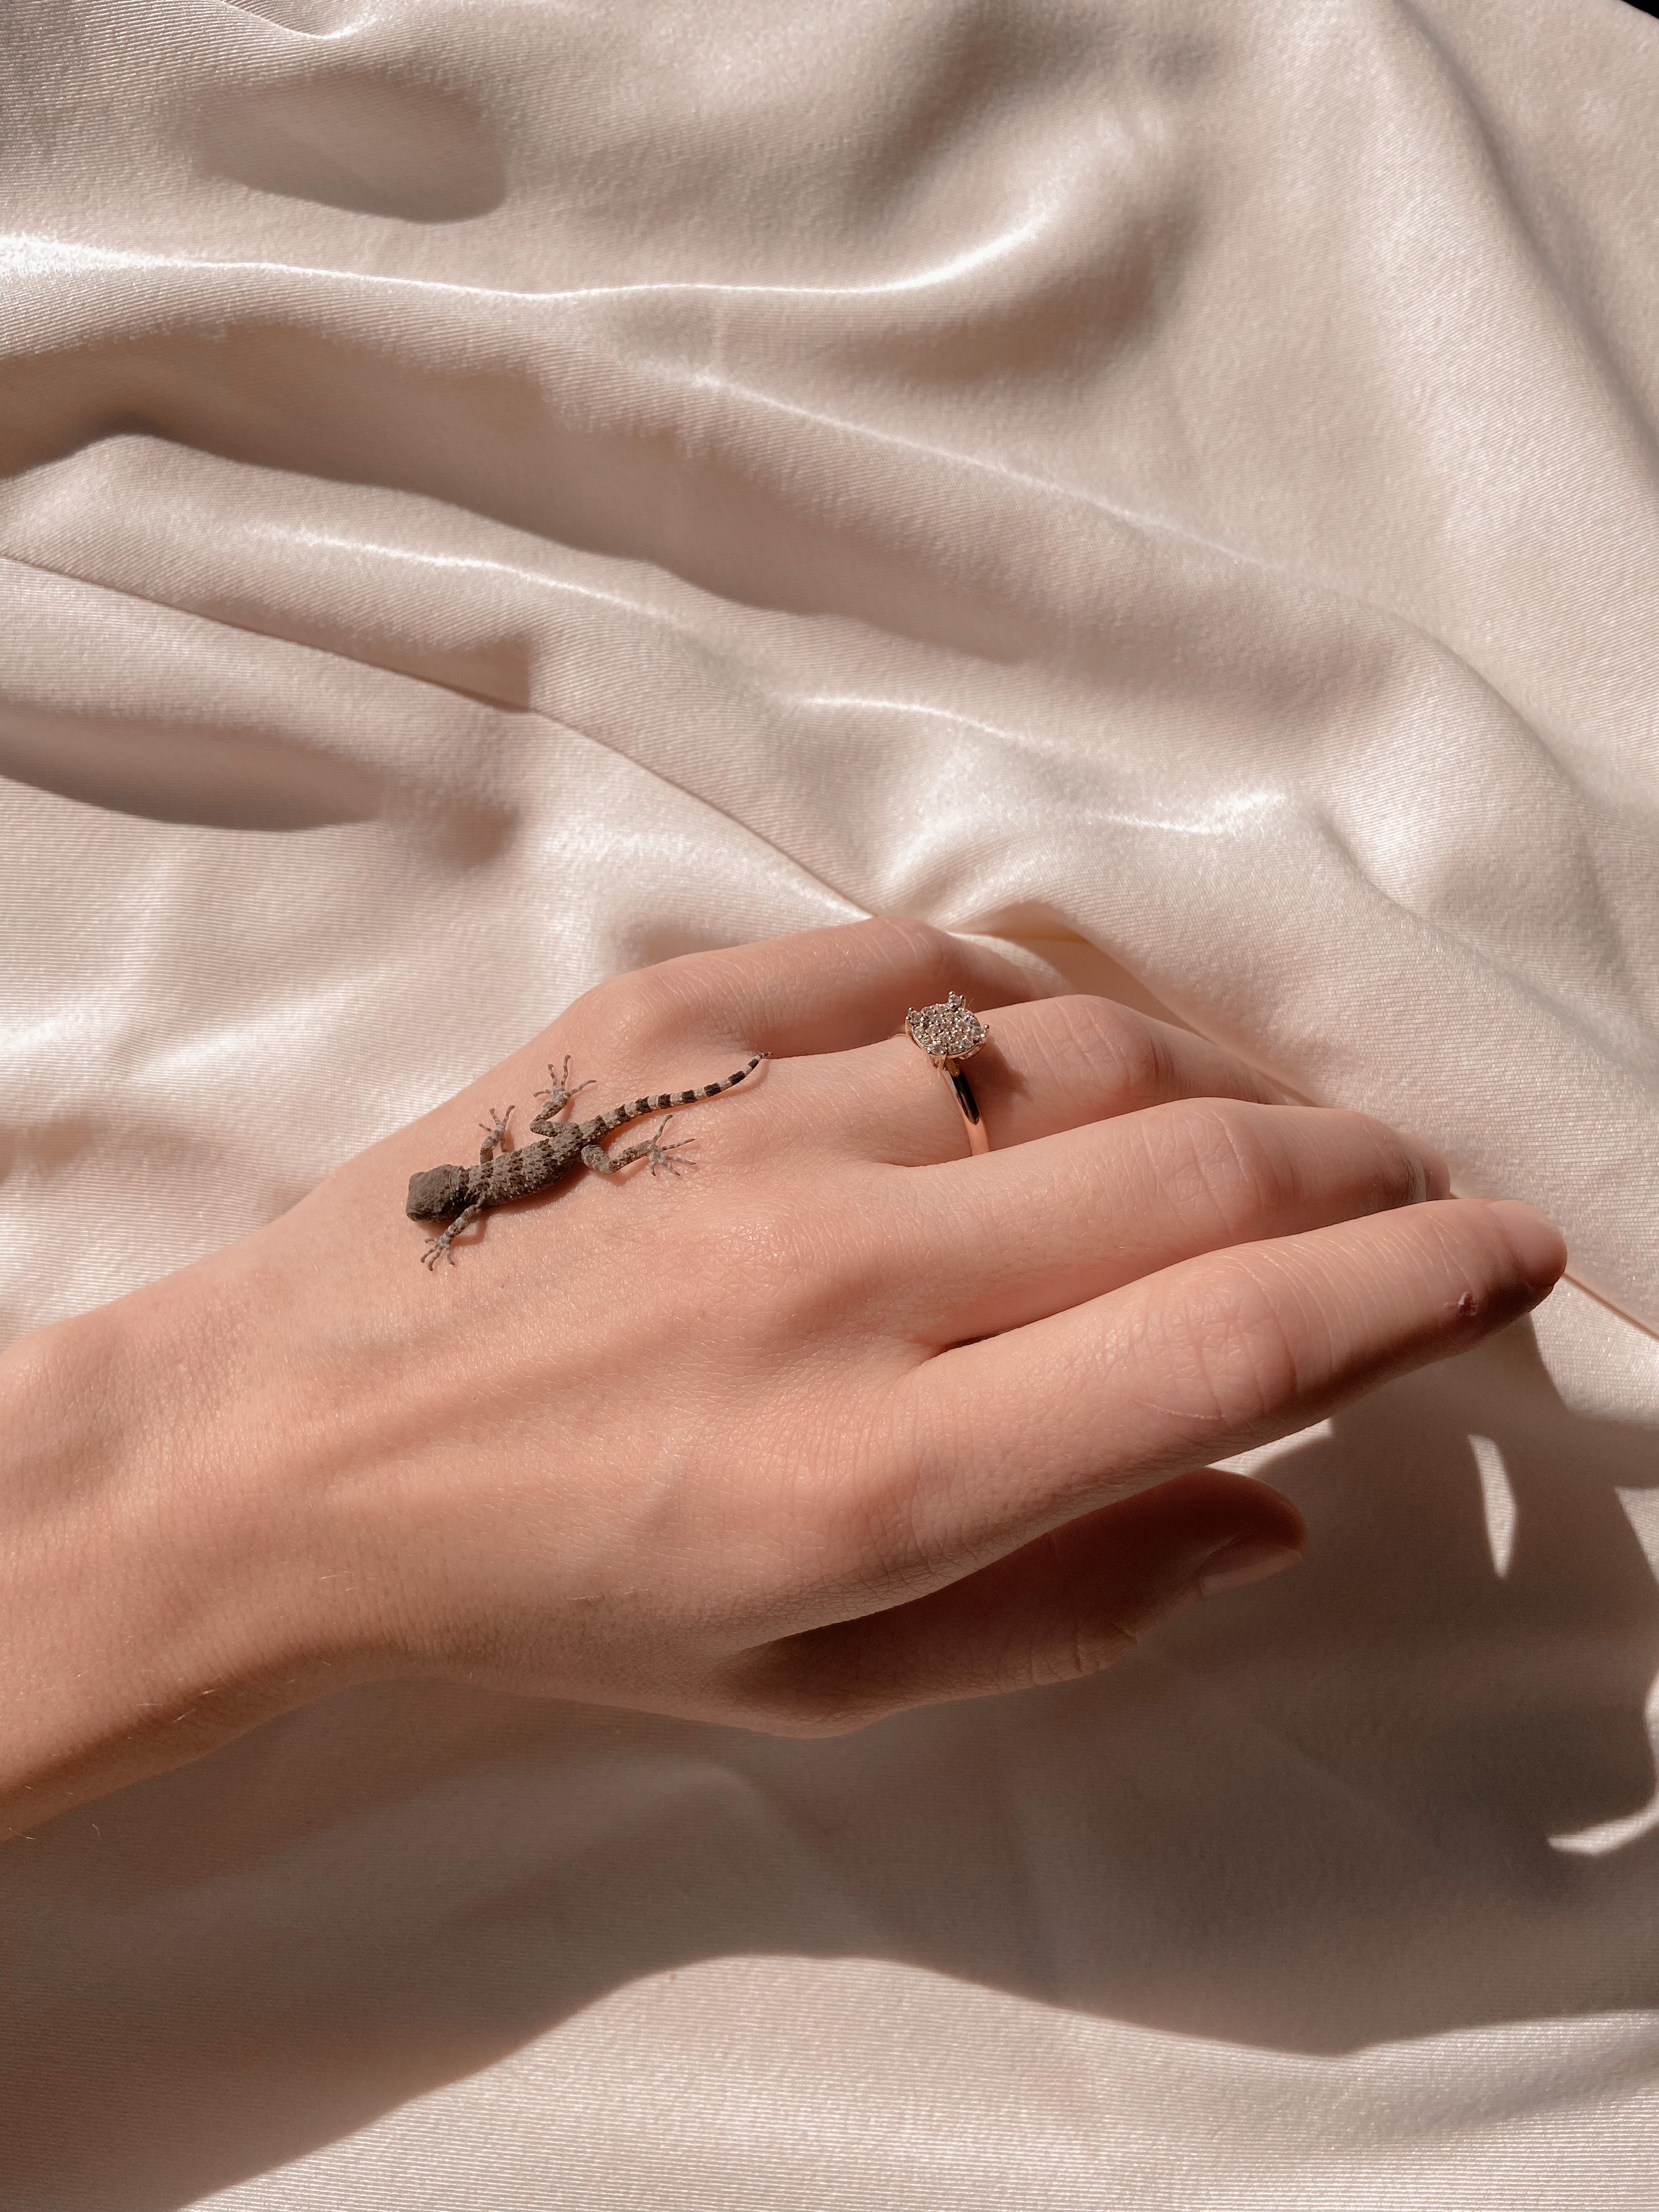
woman, skin, hand, sleeve, nail, body jewelry, gesture, thumb, finger, wedding ring, wrist, Material property, wedding ceremony supply, jewellery, engagement, Pre engagement ring, waist, close up, event, peach, formal wear, engagement ring, suit, fashion accessory, ring, nail care, abdomen, pattern, service, human leg, flesh, metal, manicure, landscape